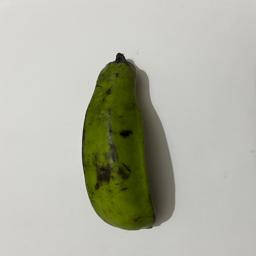
Ripeness: Green